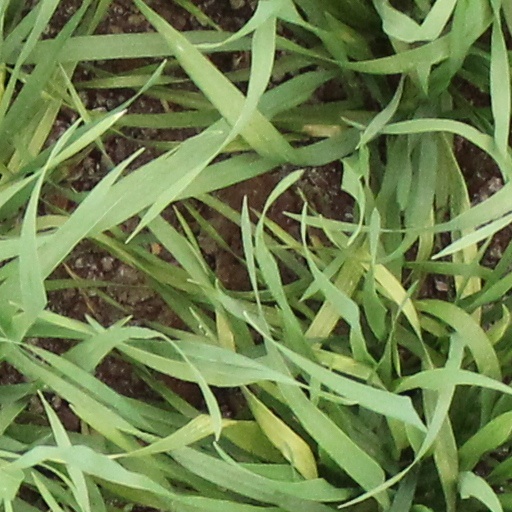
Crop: wheat